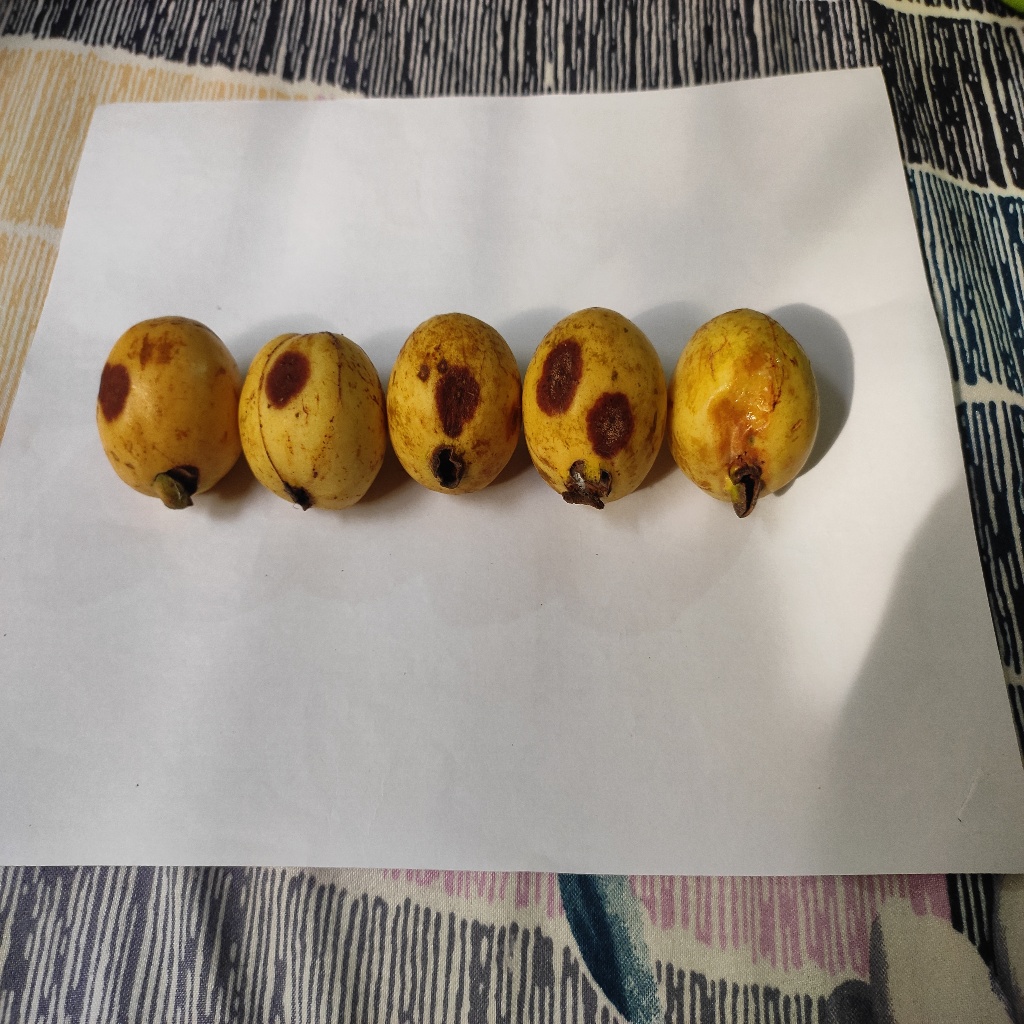
Crop: guava
Quality class: Defect